Navenby

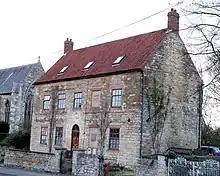
The old school in Church Lane

St Peter's is made up of three parts, including a mid-19th-century west tower, which replaced the original in 1859–60 after it fell down. The perpendicular clerestory is decorated with shields in quatrefoils and is lit with closely set three-light windows. The tall, decorated chancel has very large windows. The side windows have reticulated tracery. The large east window was partly rebuilt 1875–76, and is of six lights with two large mouchettes nodding to each other, as well as a very large reticulation unit.